Electronic cigarette and e-cigarette liquid marketing

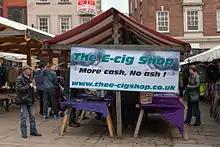
An e-cigarette advertisement sign

A 2017 study reported that vape shops can market e-cigarettes independently of makers. Social media is the most common medium. E.g. 100% use Facebook, 86% Instagram and Yelp, 65% Twitter, and 38% YouTube. Special events common (57%). Print and broadcast media are less common, although radio was somewhat popular (19%). 51% of stores had external advertisements, and two-thirds had signage targeting minors. Vape shops have used the game Pokémon Go to market their products.